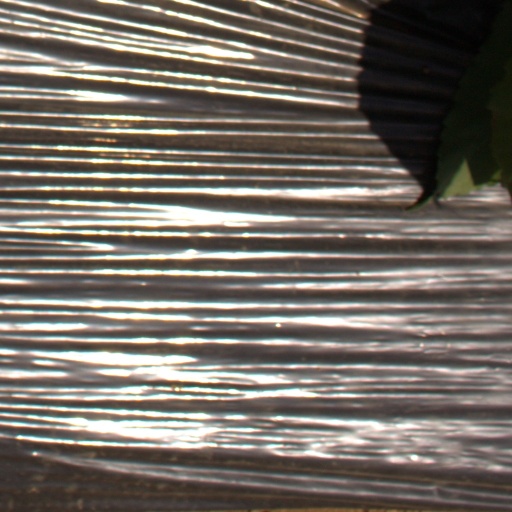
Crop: Jerusalem artichoke